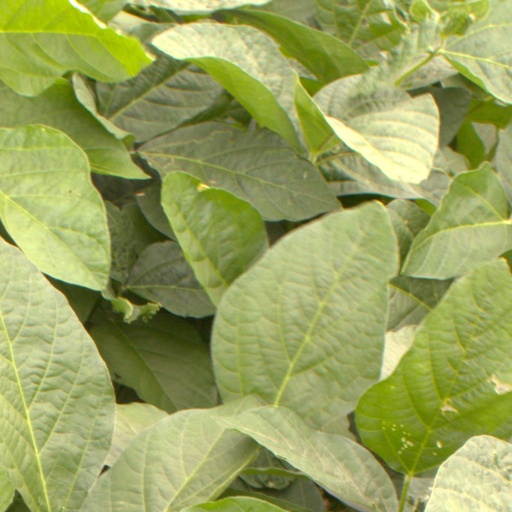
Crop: soybean